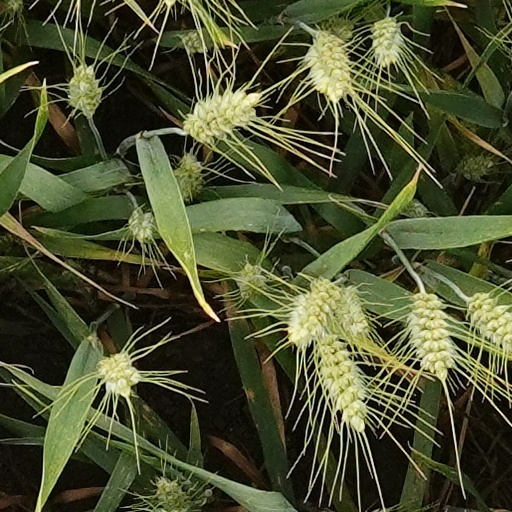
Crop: wheat